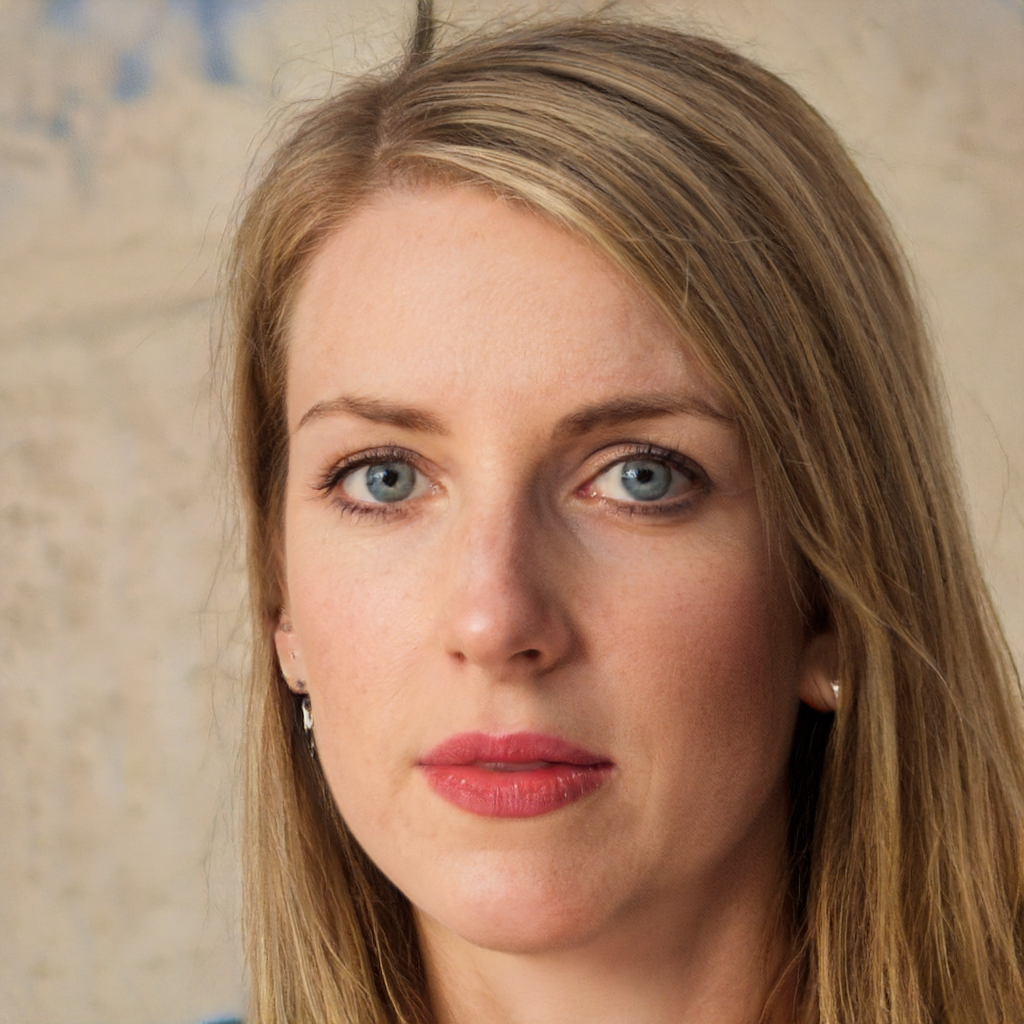
Gender: Female